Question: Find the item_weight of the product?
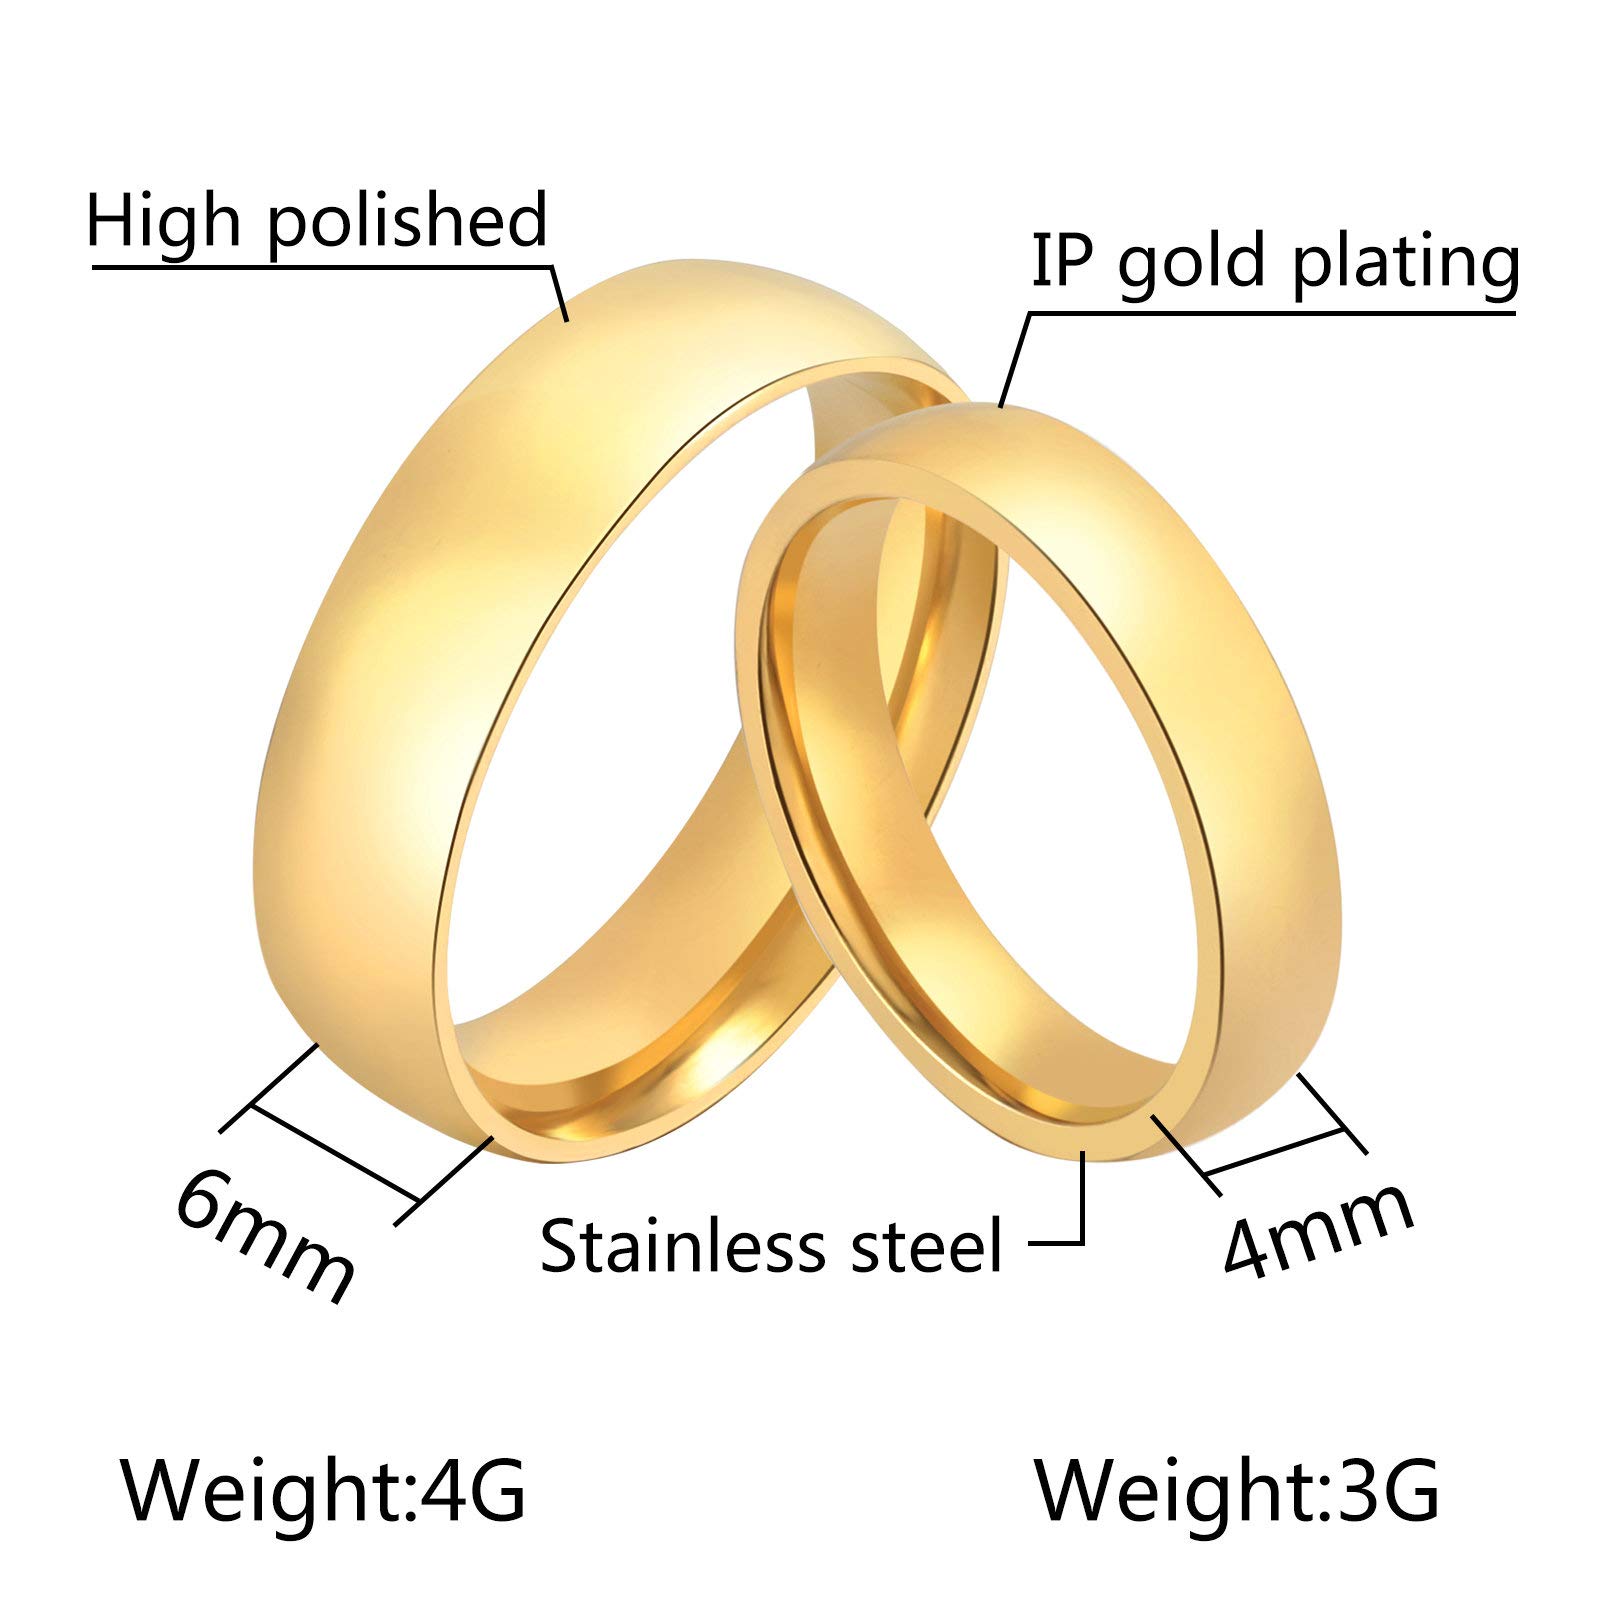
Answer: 4.0 gram